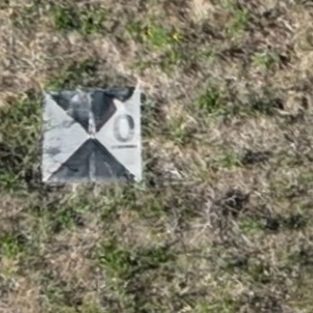
Month: july